Downtown Orlando

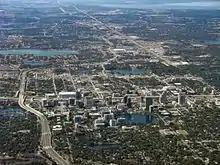
View of Downtown Orlando (center) and periphery to Lake Apopka (upper-right); January 2011

There are seven official neighborhoods with significant portions inside the Downtown Orlando Community Redevelopment Area (CRA):